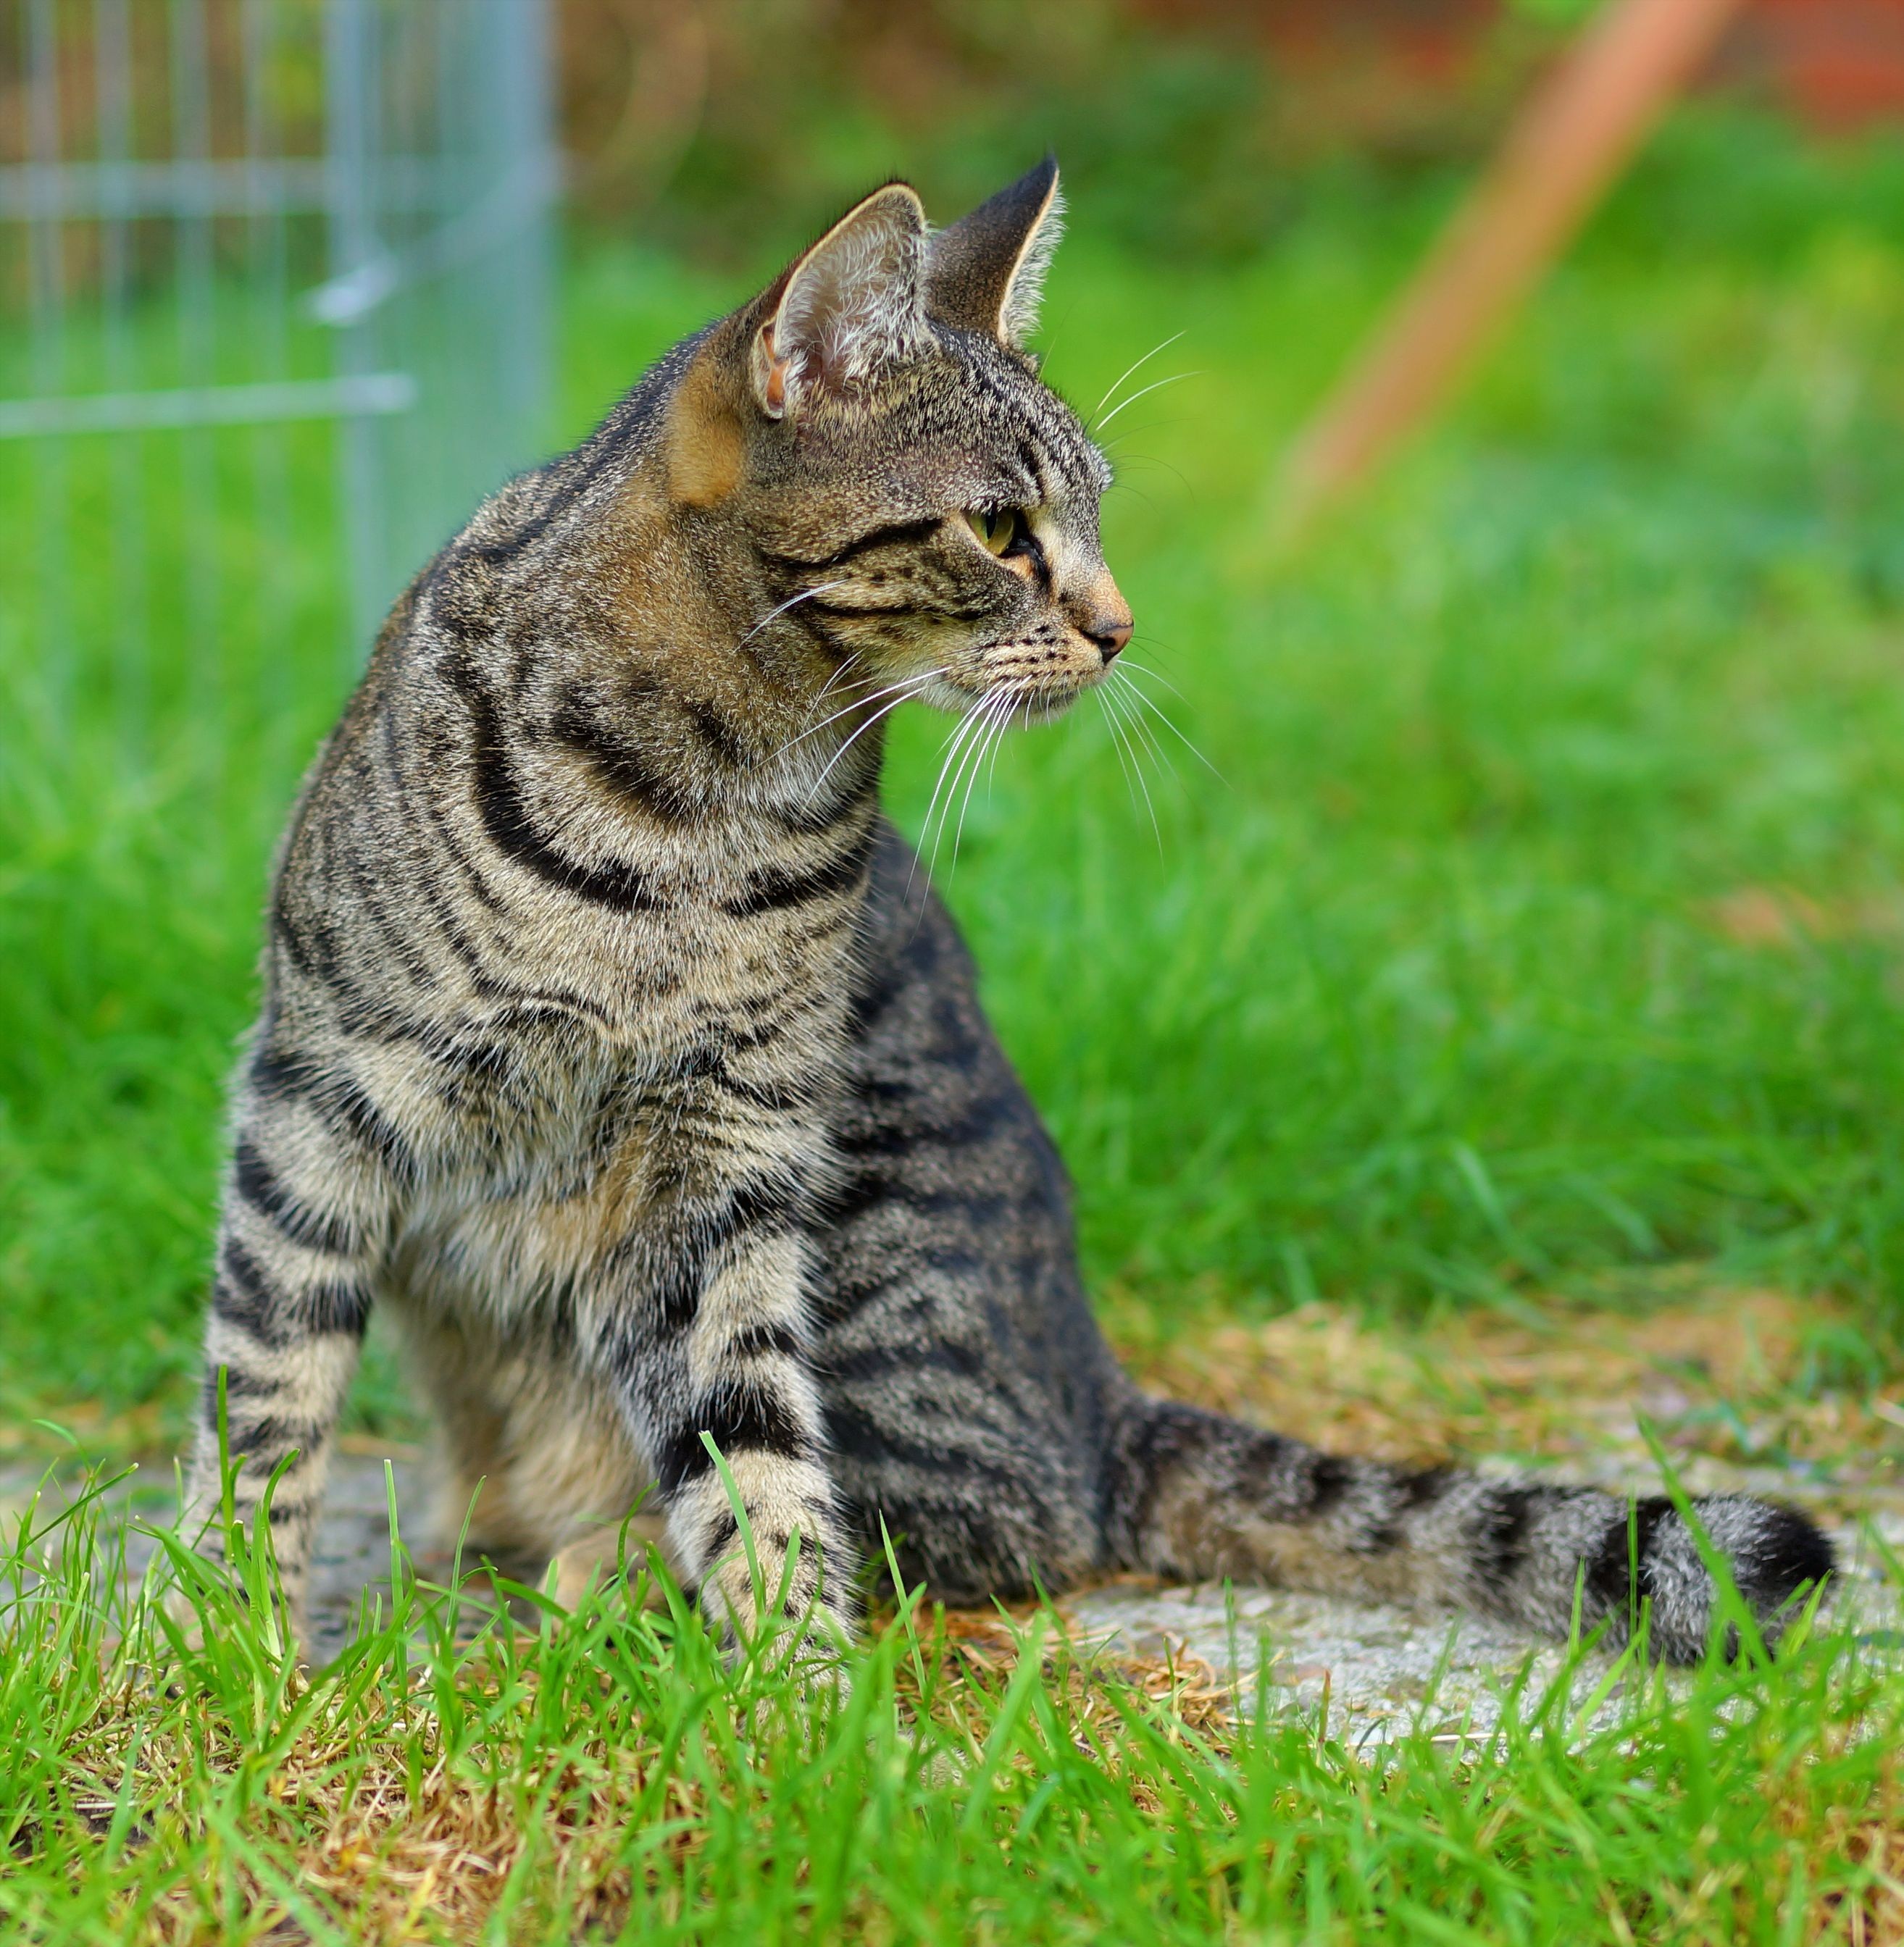
grass, sweet, animal, cute, female, pet, fur, portrait, cat, mammal, garden, fauna, whiskers, savannah, adidas, head, vertebrate, mieze, attention, domestic cat, cute cat, bobcat, dear, tiger cat, cat face, three coloured, graceful, cat's eyes, tabby cat, bengal, european shorthair, wild cat, small to medium sized cats, cat like mammal, domestic short haired cat, pixie bob, rusty spotted cat, ocicat, toyger